First Temple of Hera (Paestum)

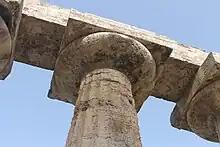
Column tops

The temple has a rich history tied to its patron goddess, Hera. The dedication to Hera is confirmed by votive gifts, most of which are small female terracotta statues bearing the Greek letters ΗΡ or ΗΡΑ. These gifts, along with other artifacts, were often buried in special consecrated pits close to the temple.